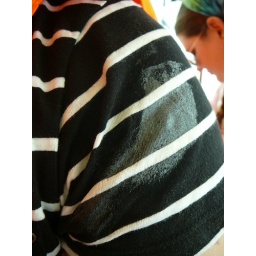
a fish jumped out of the water and SMACKED me in the arm... not joking